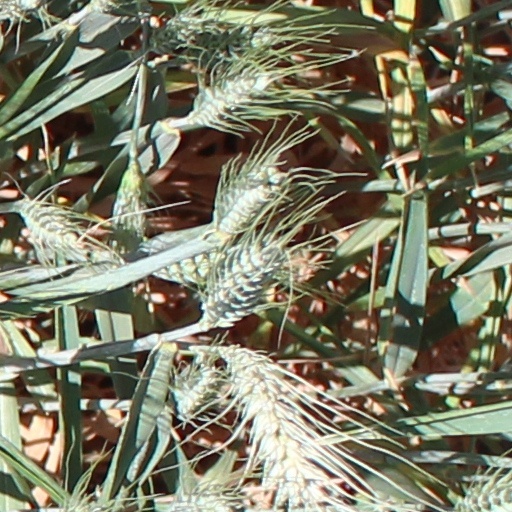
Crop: wheat